Kasper Skaanes

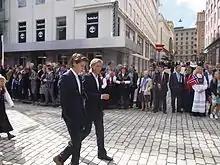
Kasper Skaanes (left)

Kasper Skaanes (born 19 March 1995) is a Norwegian professional footballer who plays for Sogndal, as a midfielder.